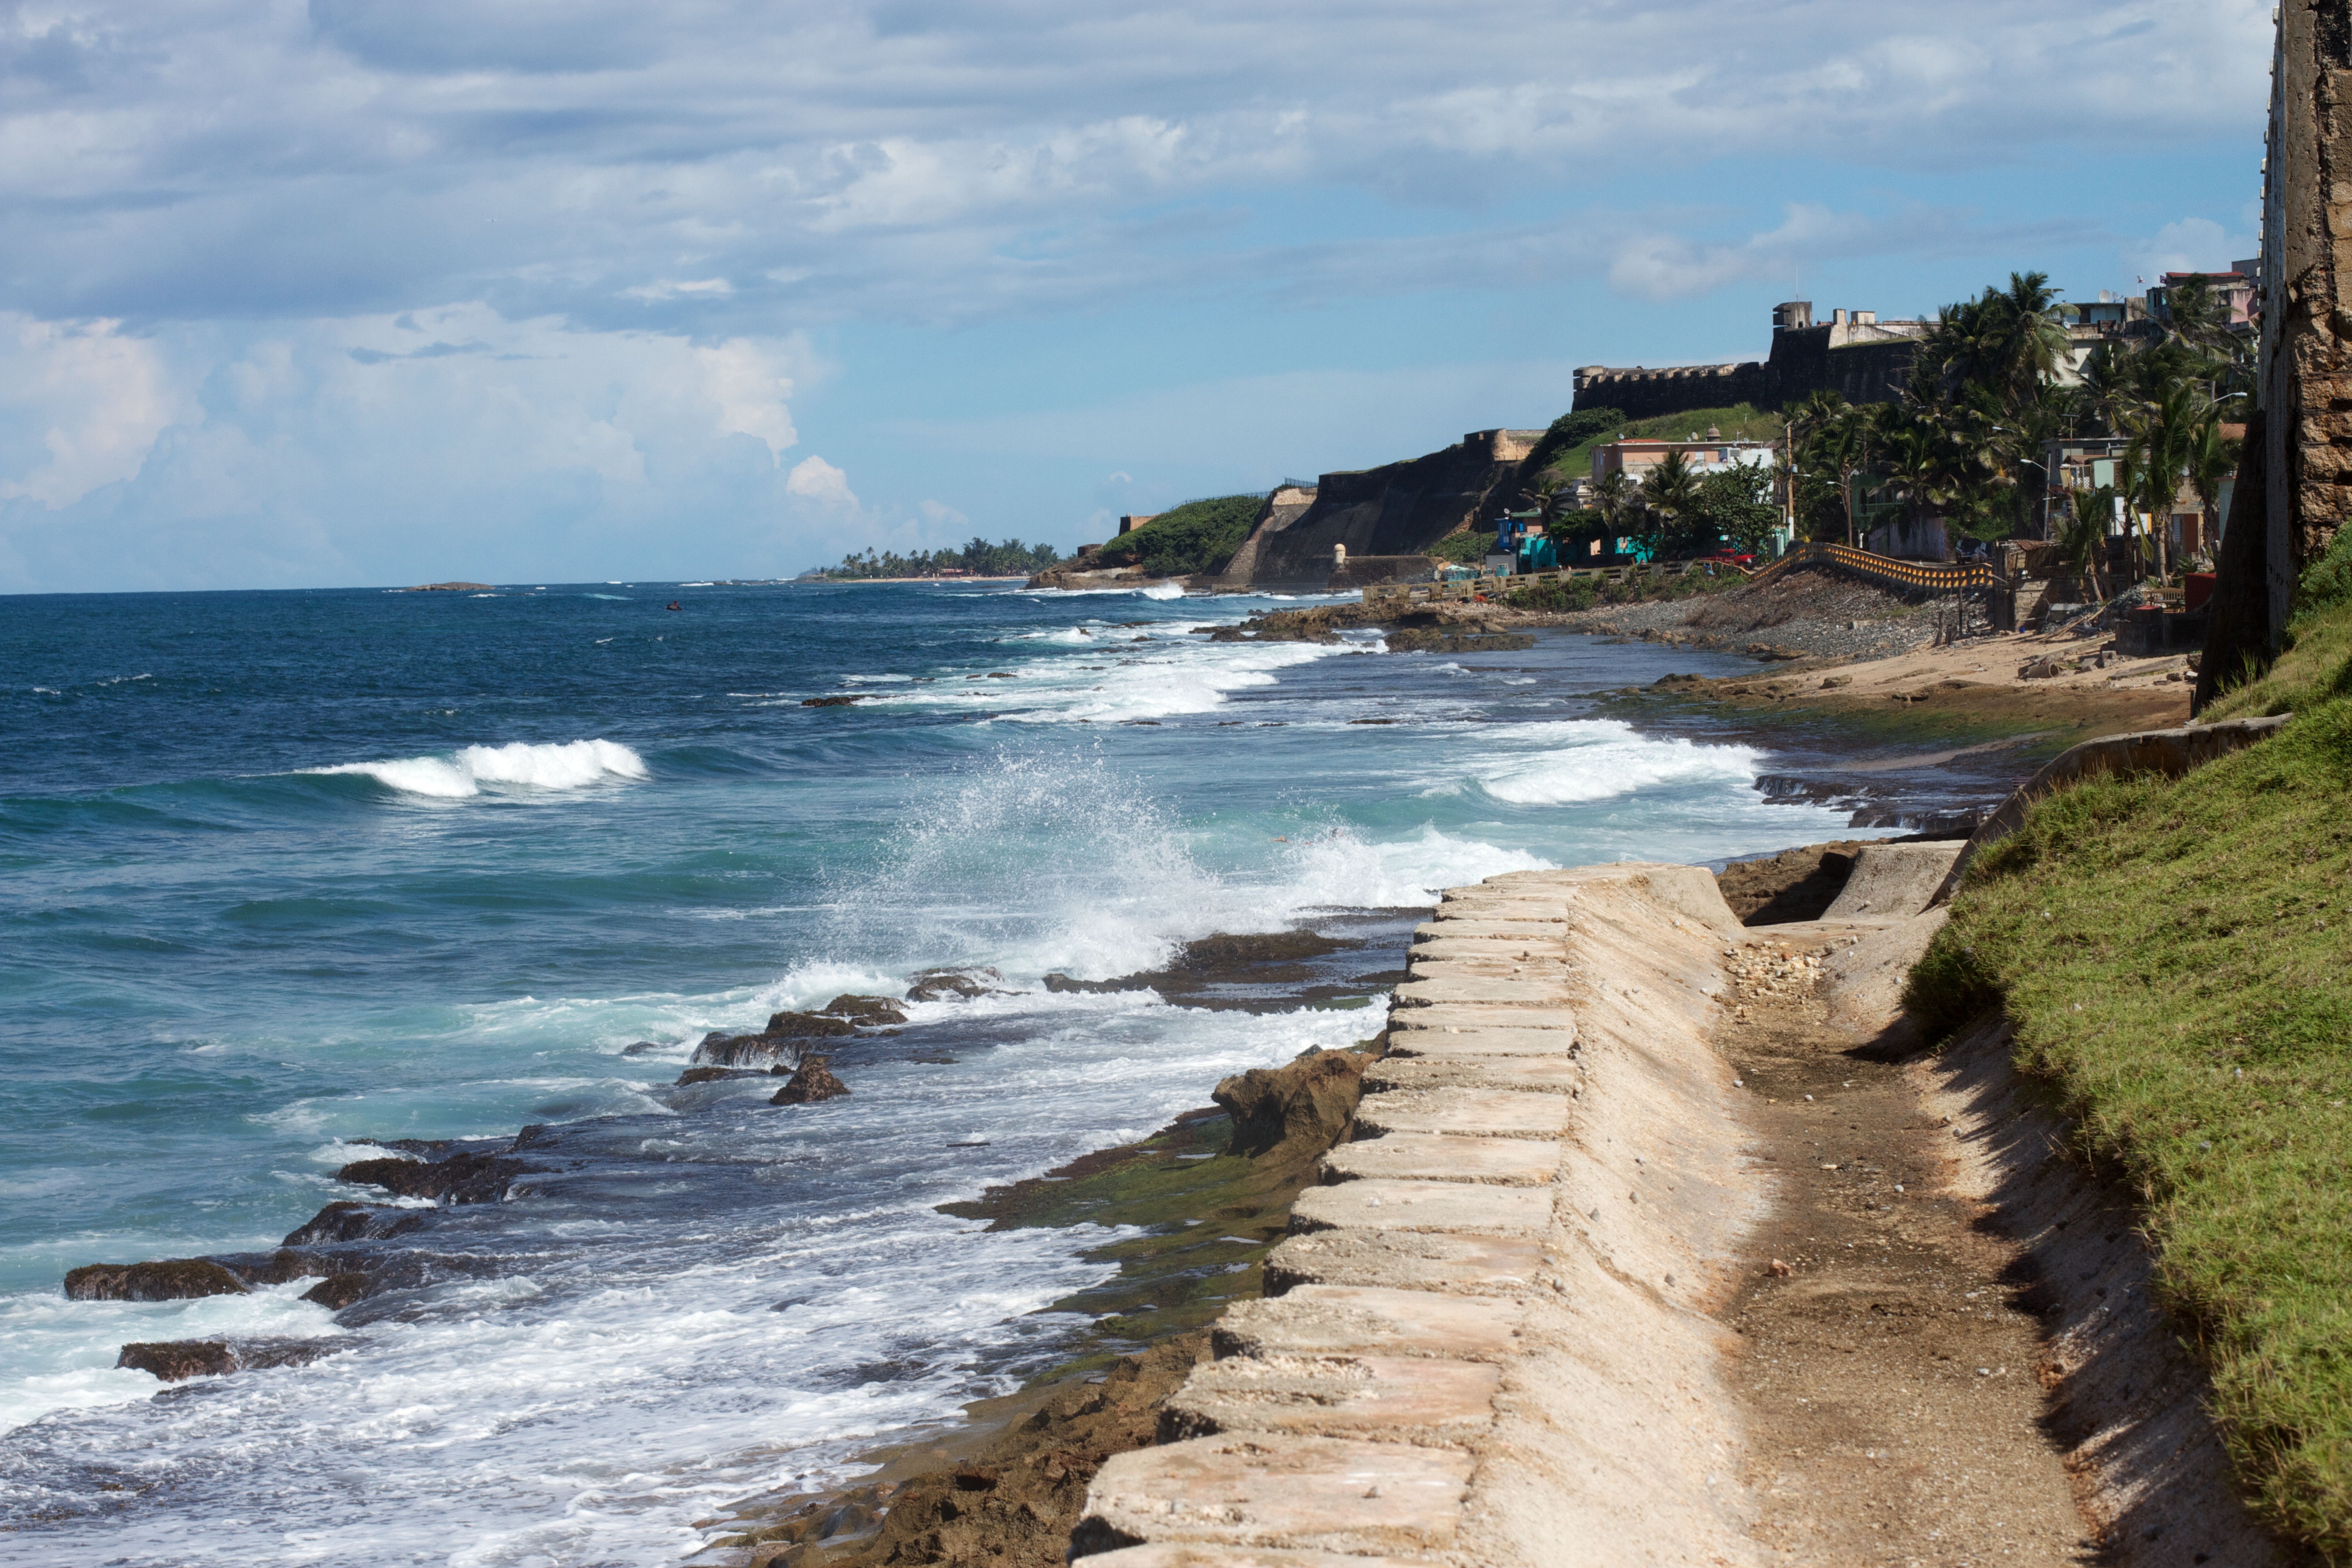
beach, sea, coast, rock, ocean, shore, wave, vacation, cliff, cove, bay, terrain, body of water, cool image, cape, wind wave